Stanley, Oklahoma

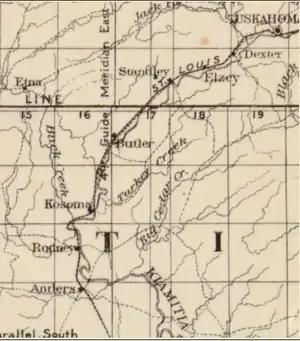
Map showing location of Stanley, Indian Territory, circa 1898

A United States Post Office was established at Stanley, Indian Territory on August 20, 1906, and was named for William Eugene Stanley (1844–1910), Governor of Kansas, 1899–1903, and member of the Dawes Commission to the Five Civilized Tribes, 1903–1904. He is buried in Highland Cemetery in Wichita, Kansas. The Dawes Commission was appointed by the U.S. Government to prepare the Choctaw Nation and its sister Five Civilized Tribes for statehood.